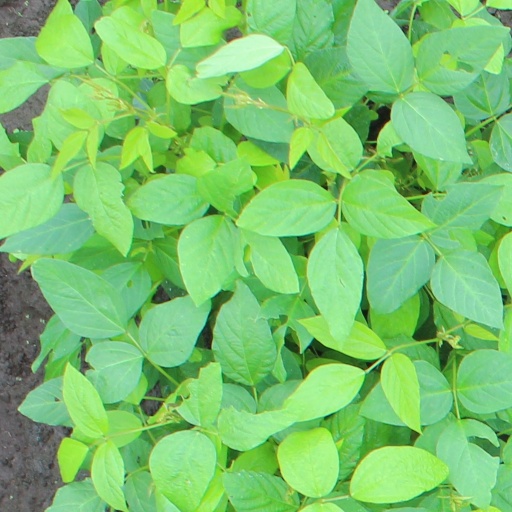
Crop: soybean